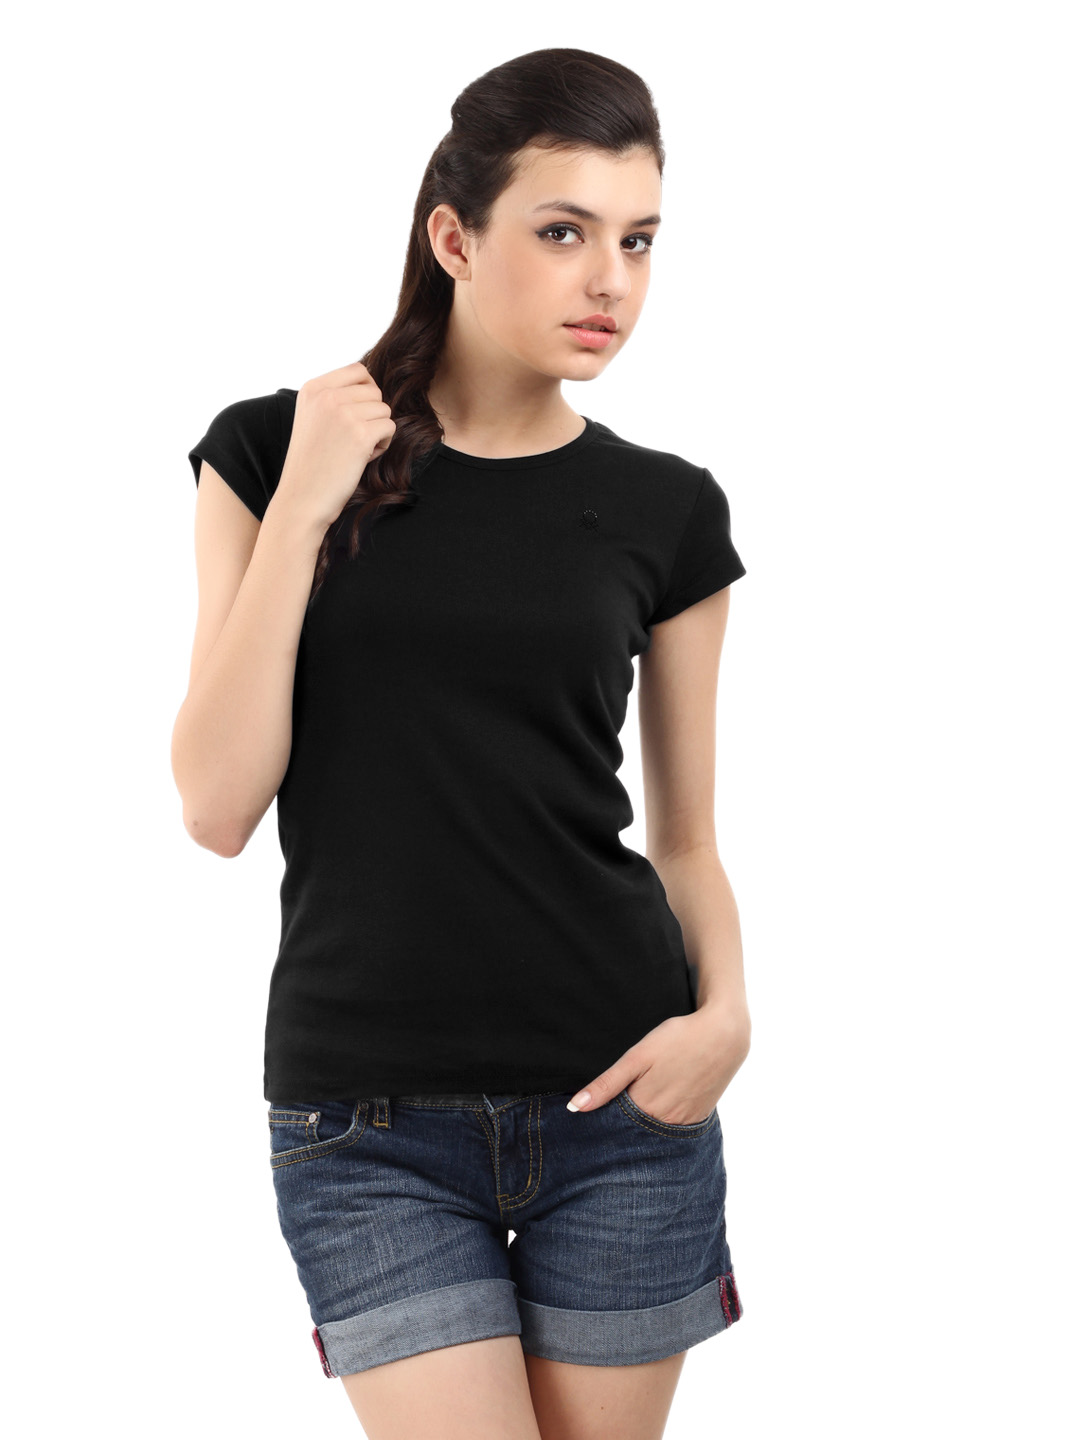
United Colors of Benetton Women Solid Black Top
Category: Apparel / Topwear / Tops
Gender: Women
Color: Black
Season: Summer 2011
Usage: Casual